Bai people

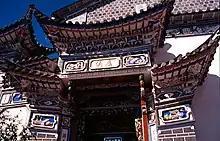
Typical Bai Architecture in Erhai lake, Yunnan

The Bai people enjoy sour, cold and spicy flavours and excel in preparing delicacies such as cured gammon, bowfish ("Zacco taliensis"), river snails sauce, fried termite mushrooms ("Termitomyces") and pork liver. The Bai people of Dali and surrounding regions enjoy a distinctive dish known as "raw meat" or "raw skin," which consists of pork that is roasted to a medium doneness, then sliced or shredded, and served with ginger, green onions, vinegar, and chilli peppers to entertain guests.